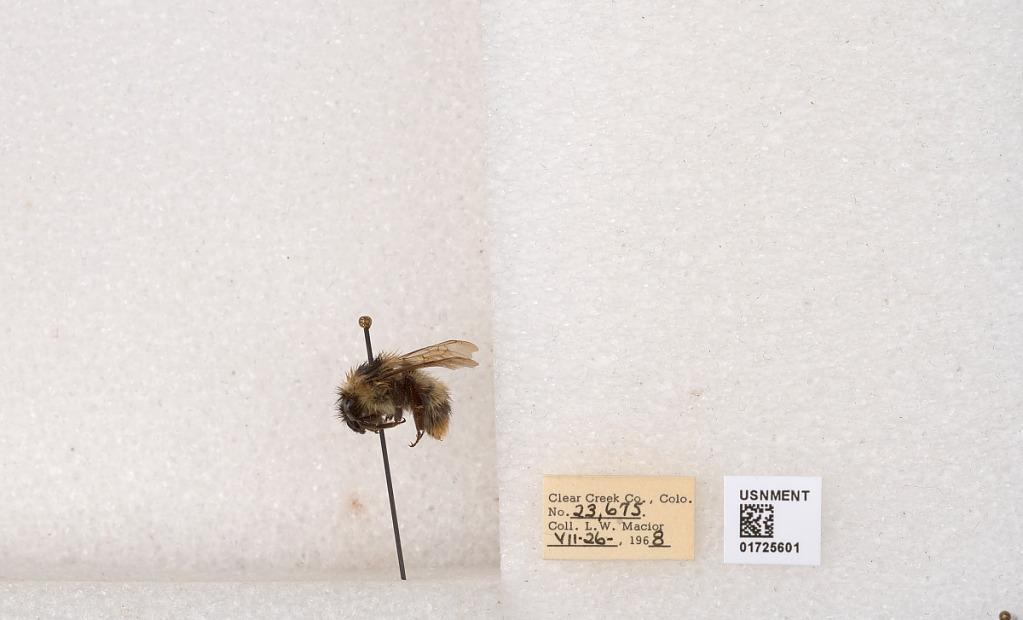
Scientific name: Bombus kirbyellus
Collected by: L. Macior
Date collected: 1968-7-26
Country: United States
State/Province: Colorado
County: Clear Creek
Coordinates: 39.6891, -105.644